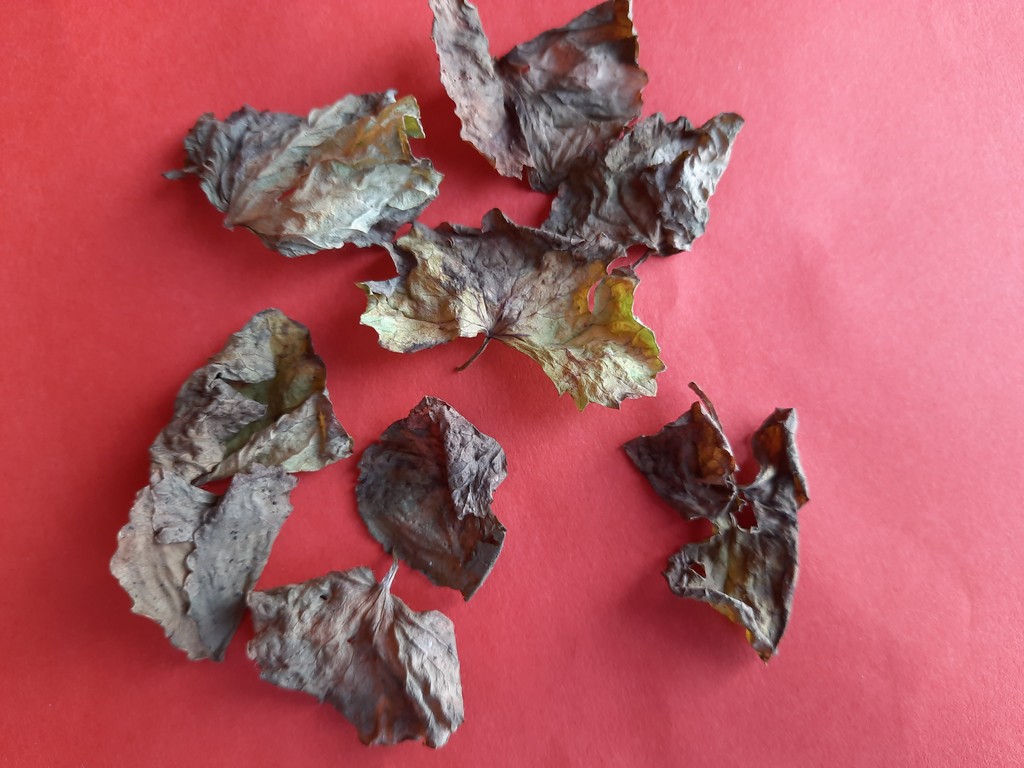
Label: Dried